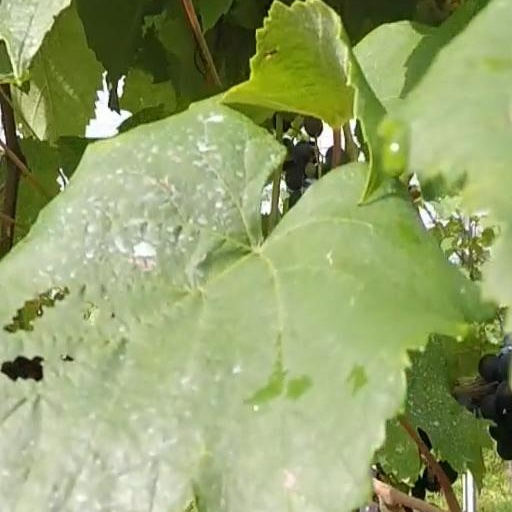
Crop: grape